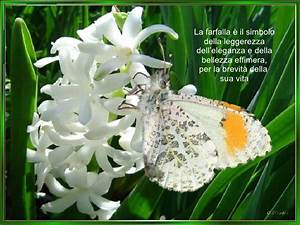
Label: farfalla